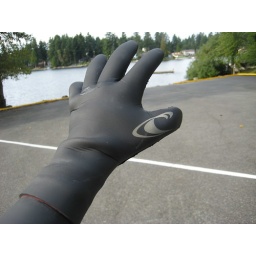
Gene and I learned that 52 degree water is too cold for distance swimming in thin triathlon wetsuits. Brrrrrr